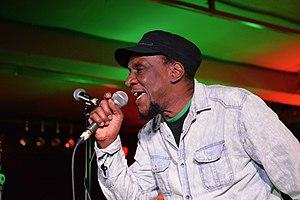
Linval Thompson est un chanteur et producteur de reggae jamaïcain, né en 1954 à Kingston.